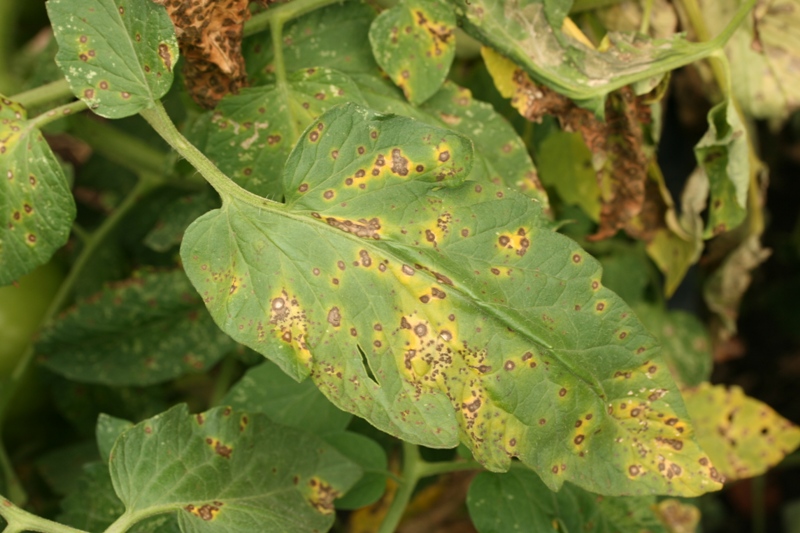
Labels: Tomato Septoria leaf spot